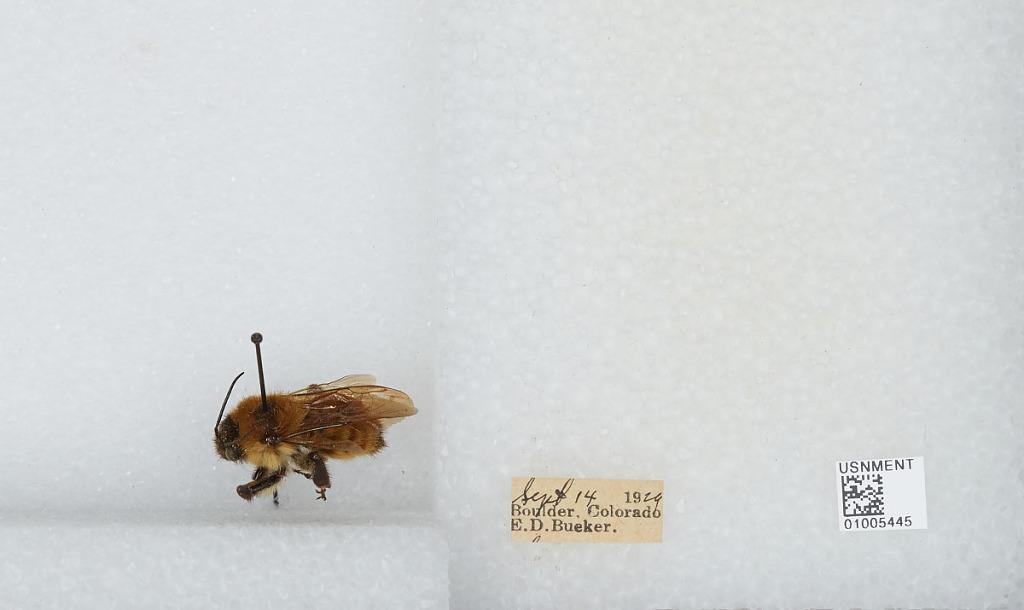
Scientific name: Bombus (Fervidobombus) fervidus fervidus (Fabricius)
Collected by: E. Bueker
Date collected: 1929-9-14
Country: United States
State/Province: Colorado
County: Boulder
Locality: Boulder
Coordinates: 40.0275, -105.252